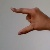
The image shows a hand gesture representing the letter 'Z' in Indian Sign Language.